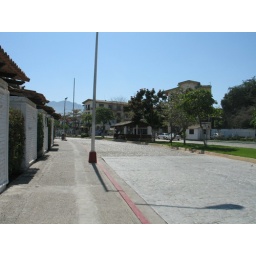
The cobblestone road between the ship and the main highway in Puerto Vallarta.